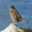
Label: bird